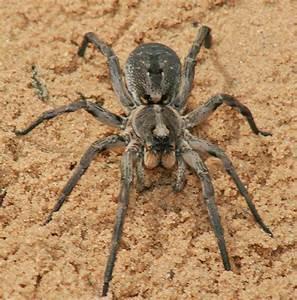
spider